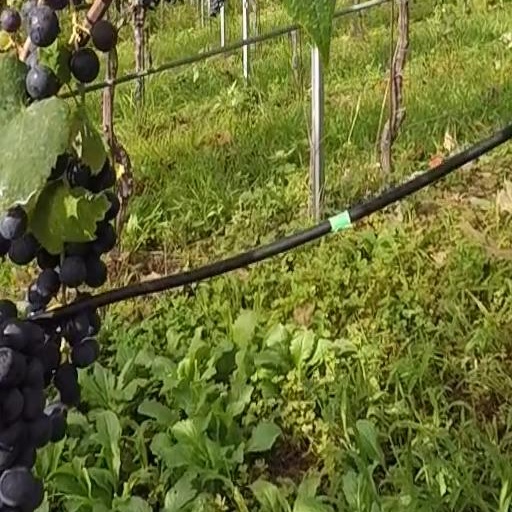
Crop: grape